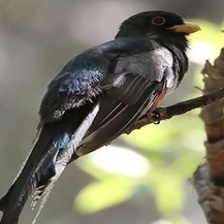
Species: ELEGANT TROGON
Scientific name: TROGON ELEGANS